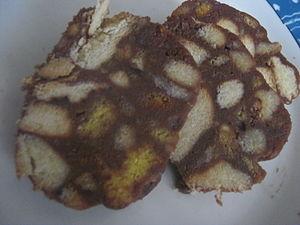
Le Kalter Hund — littéralement : chien froid — est une pâtisserie qui ne nécessite aucune cuisson et dont la concoction s’élabore généralement avec des gâteaux secs et du chocolat. Le Kalter Hund est couramment consommé en Allemagne. Il en existe diverses versions et appellations à travers le monde, mais sa recette première semble provenir de l'Europe de l'Est.
Le tinginys est un bonbon lituanien.